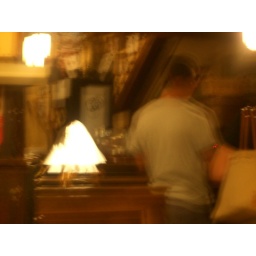
actually, some guy with a sheet and glasses over his head for some video footage that was being shot